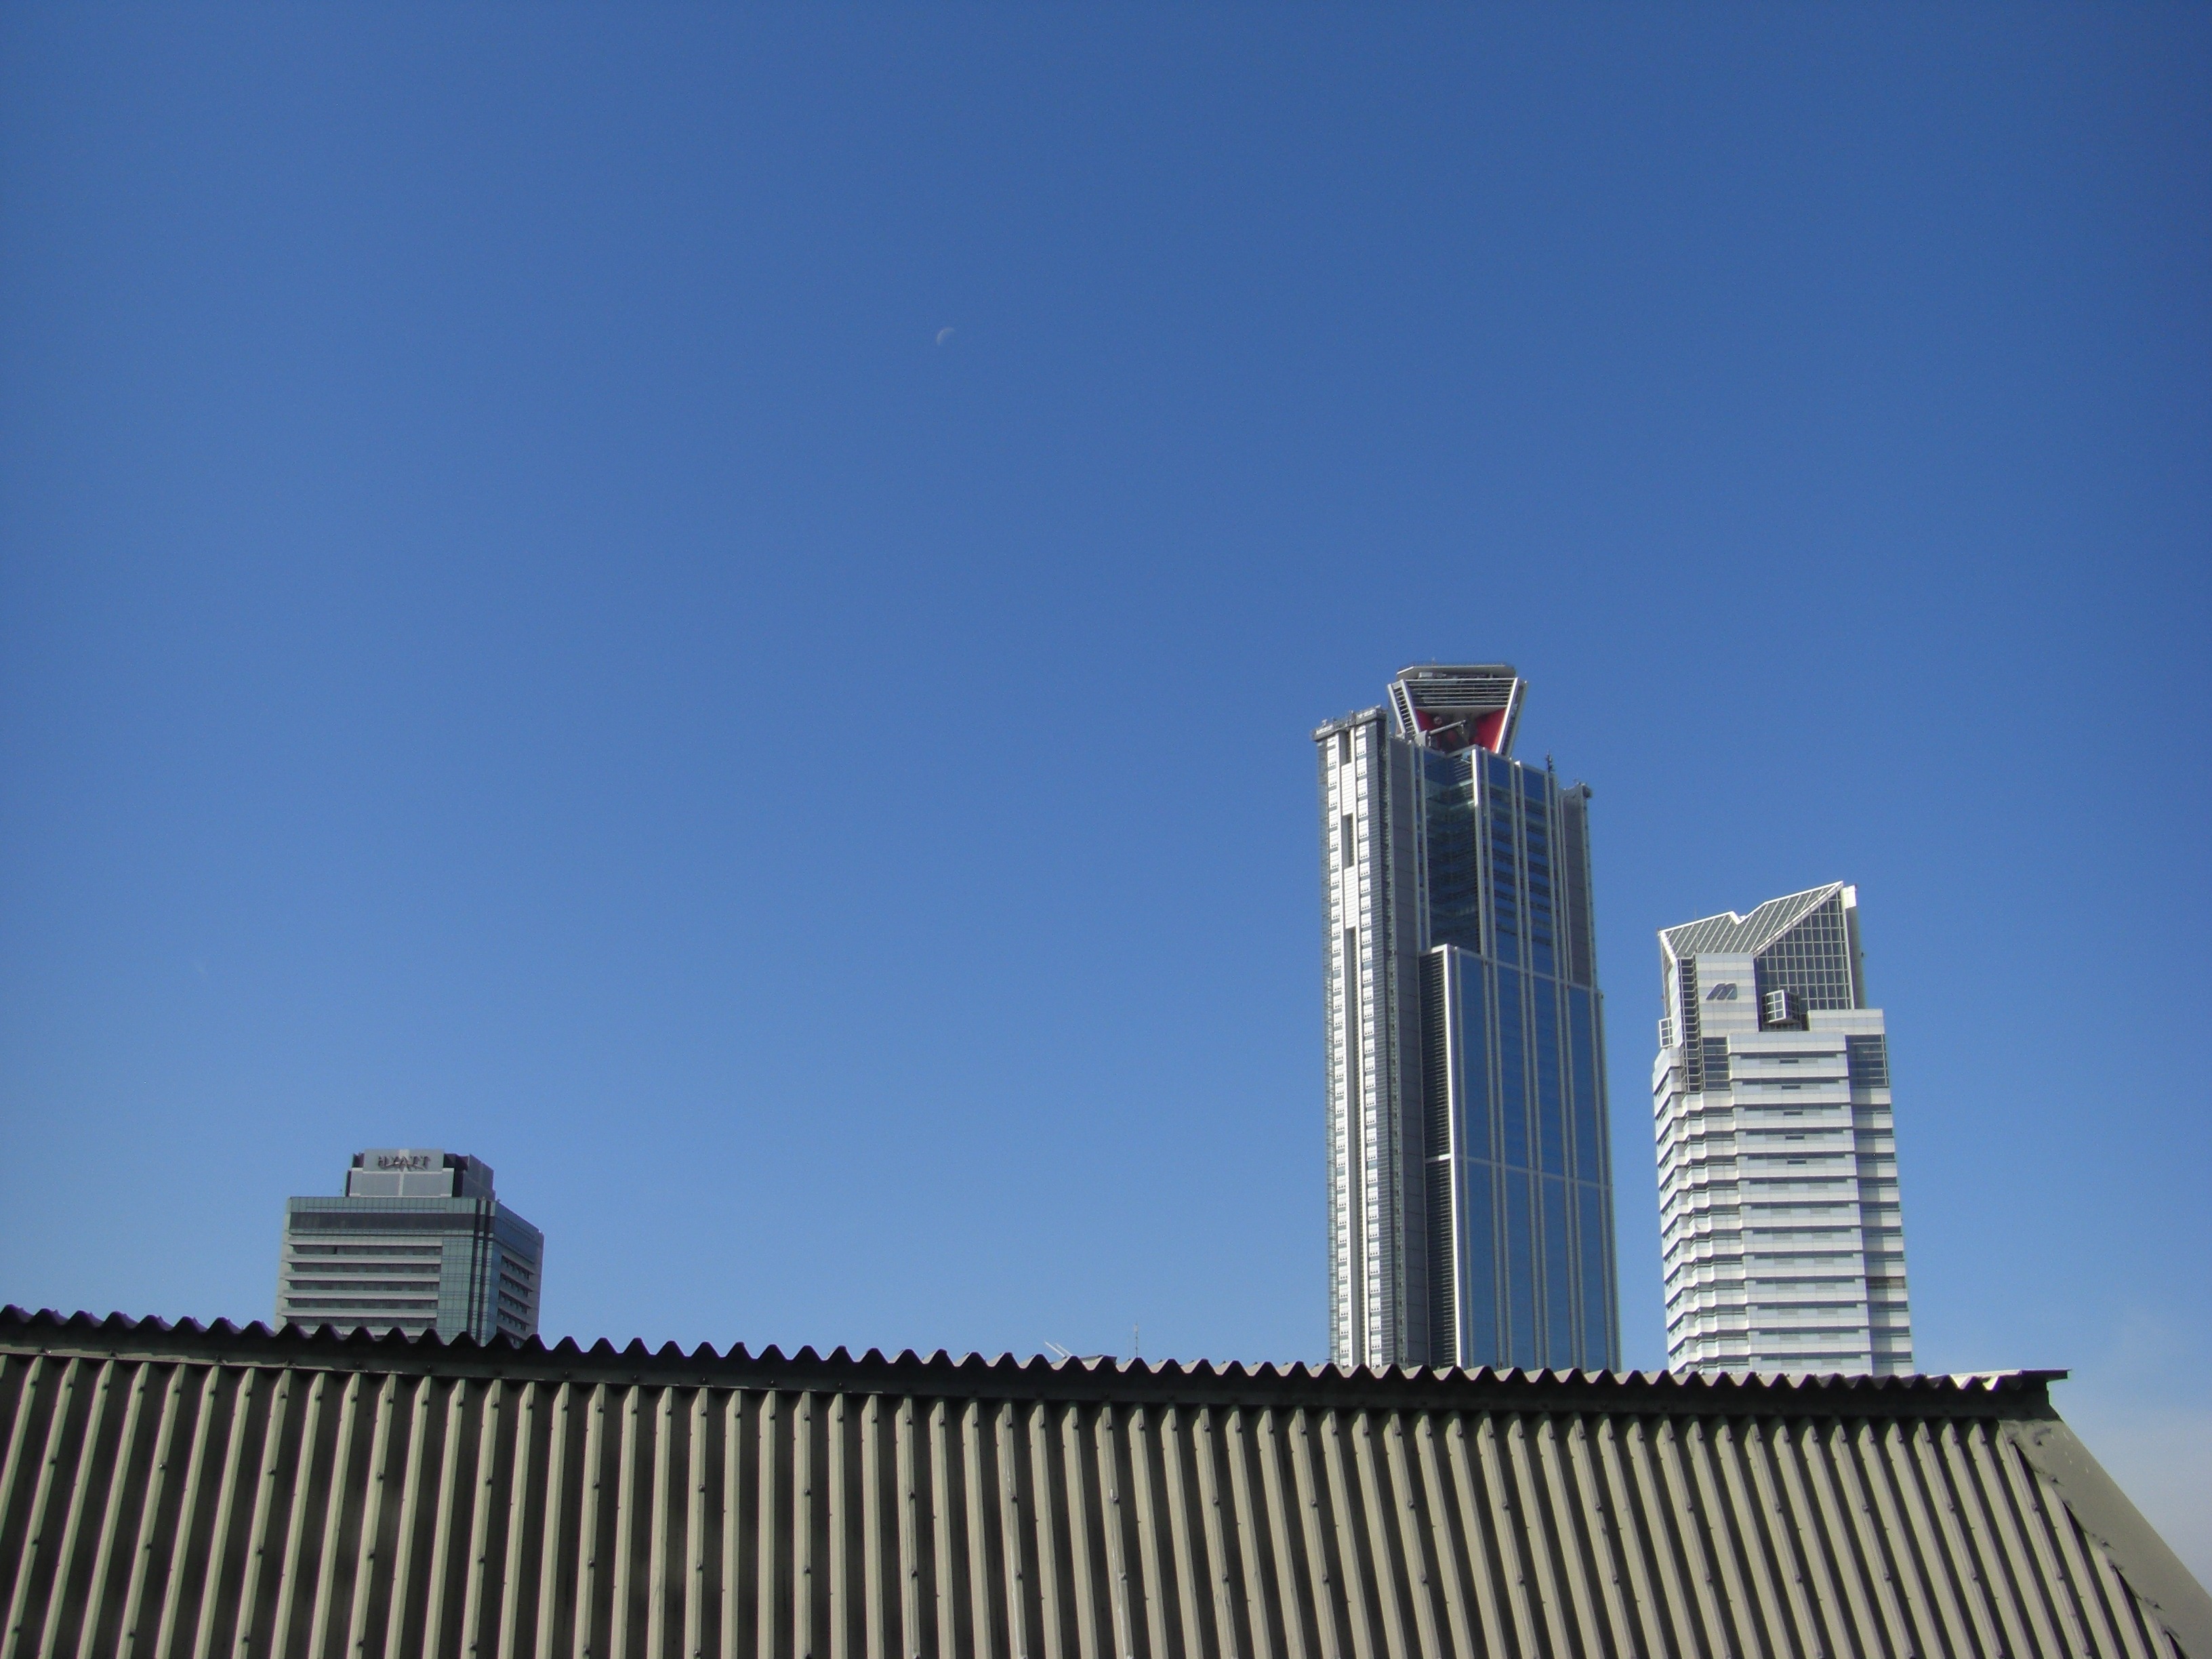
structure, sky, skyline, skyscraper, downtown, tower, hall, landmark, facade, blue, moon, tower block, control tower, south harbor, mizuno corporation, mizuno, osaka prefectural office